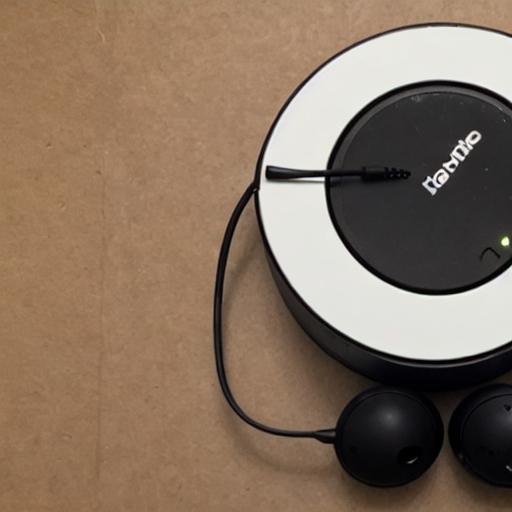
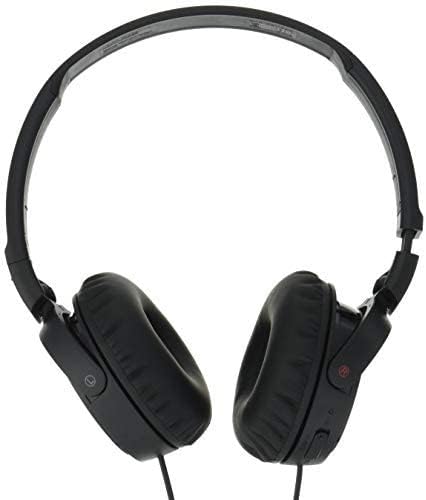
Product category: headphones
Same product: no